Carsbreck railway station

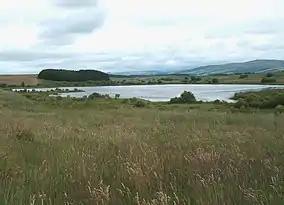
Carsebreck Loch

The existence of the railway at the site had been a major consideration in the selection of this site for the construction of a curling pond together with the geography of the site and its retentive clay bottom, peat having been extracted. The station had been opened by February 1853 and in addition to those named above 'Nethertown' and 'Carsebreck' are on record. Between 1853 and 1935 twenty-five bonspiels or 'Grand Matches' were held at Carsebreck Loch.